Arzhan culture

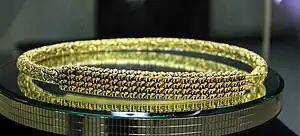
Arzhan-2 gold torque, Tuva National Museum. It weighs 1.5 kilograms.

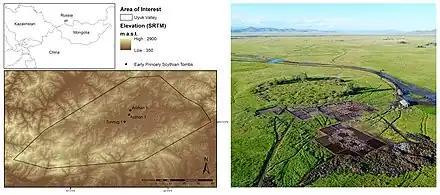
Uyuk Valley with royal Scythian burial mounds. Aerial view of the burial mound Tunnug 1 (looking northeast). The central circular kurgan has yet to be excavated, but a Kokel culture burial site was recently excavated just outside of its southern periphery (here visible with its dark square excavation areas).

Arzhan has been a key element in archaeological evidence that now tends to suggest that the origins of Scythian culture, characterized by its kurgan burial mounds and its "Animal style" of the 1st millennium BC, are to be found among Eastern Scythians rather than their Western counterparts: eastern kurgans are older than western ones (such as the Altaic kurgan Arzhan 1 in Tuva), and elements of the "Animal style" are first attested in areas of the Yenisei river and modern-day China in the 10th century BCE. The rapid spread of Scythian culture, from the Eastern Scythians to the Western Scythians, is also confirmed by significant east-to-west gene flow across the steppes during the 1st millennium BC.